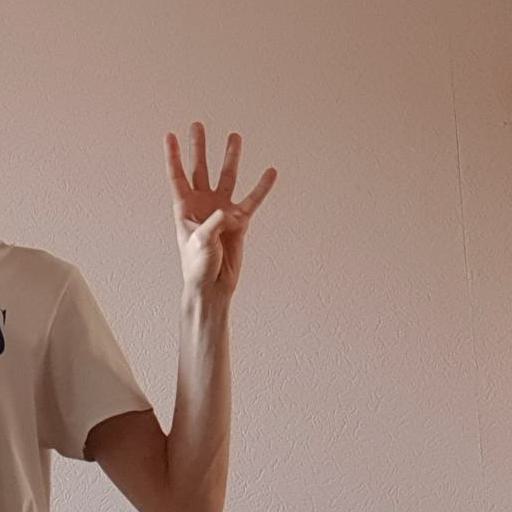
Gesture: four